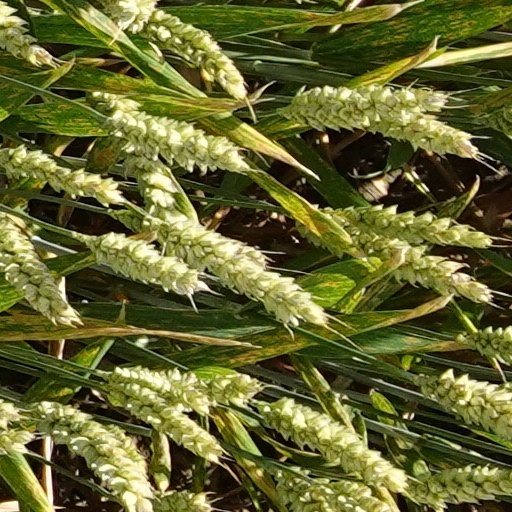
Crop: wheat